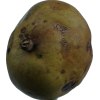
Label: pear